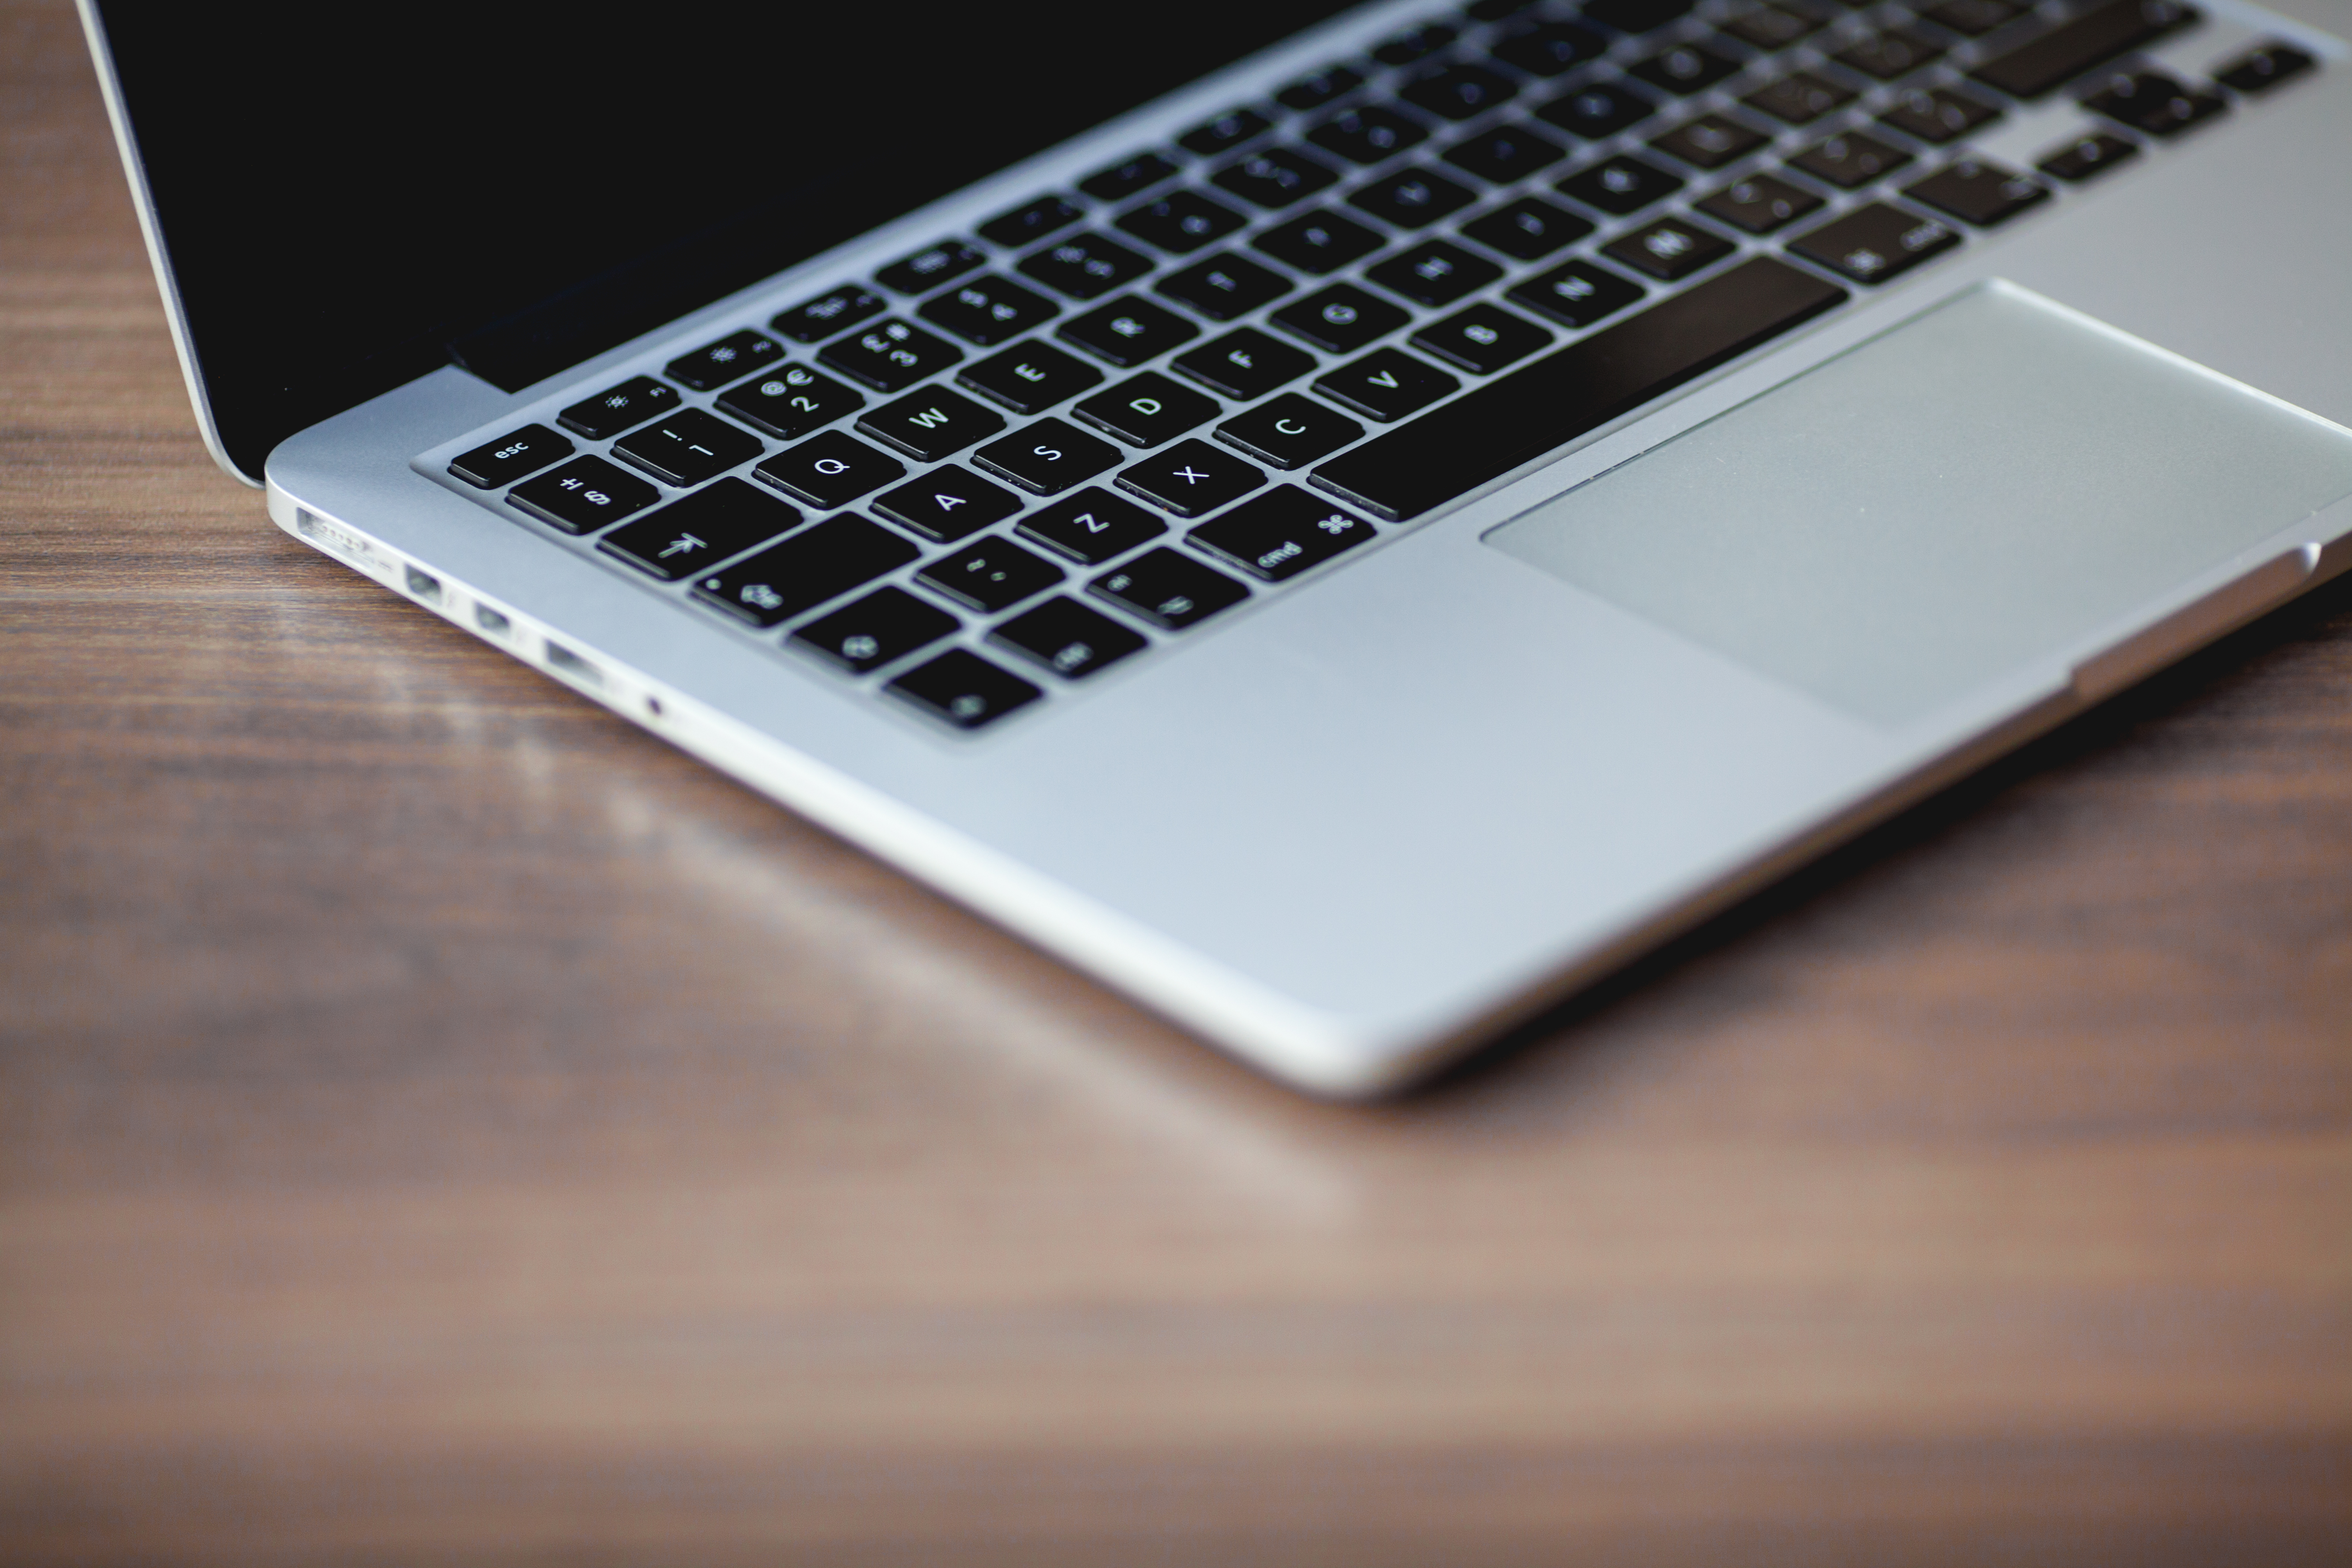
laptop, computer, macbook, screen, apple, blur, keyboard, technology, close up, macbook pro, focus, electronics, multimedia, computer keyboard, netbook, personal computer, electronic device, computer hardware, personal computer hardware